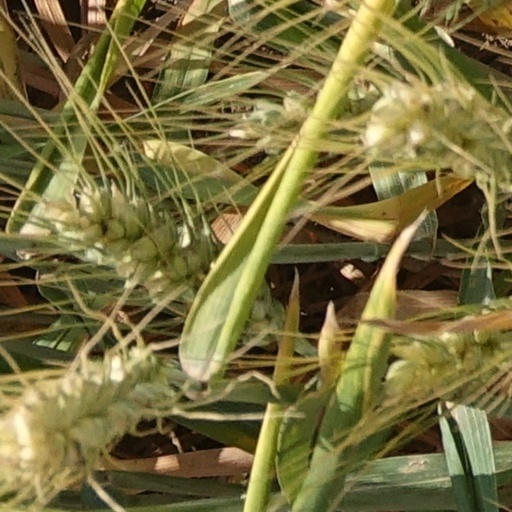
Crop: wheat